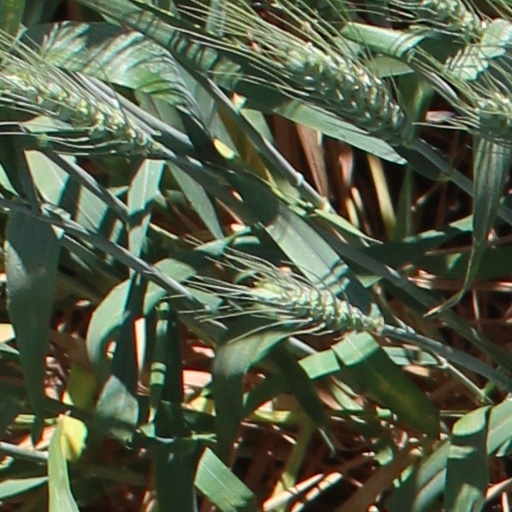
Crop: wheat